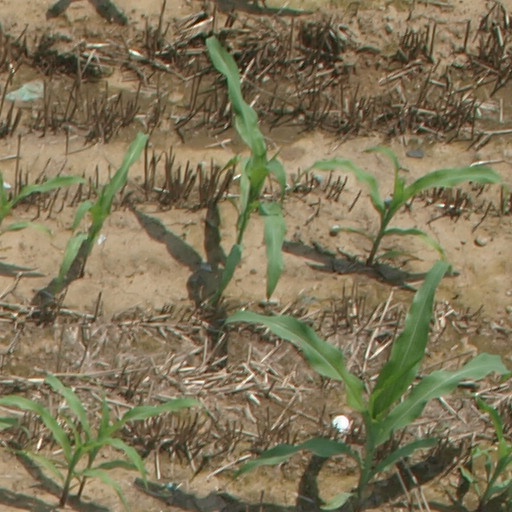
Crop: maize; corn